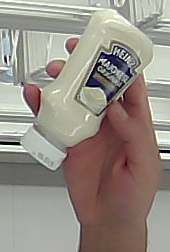
Product: heinz_mayo